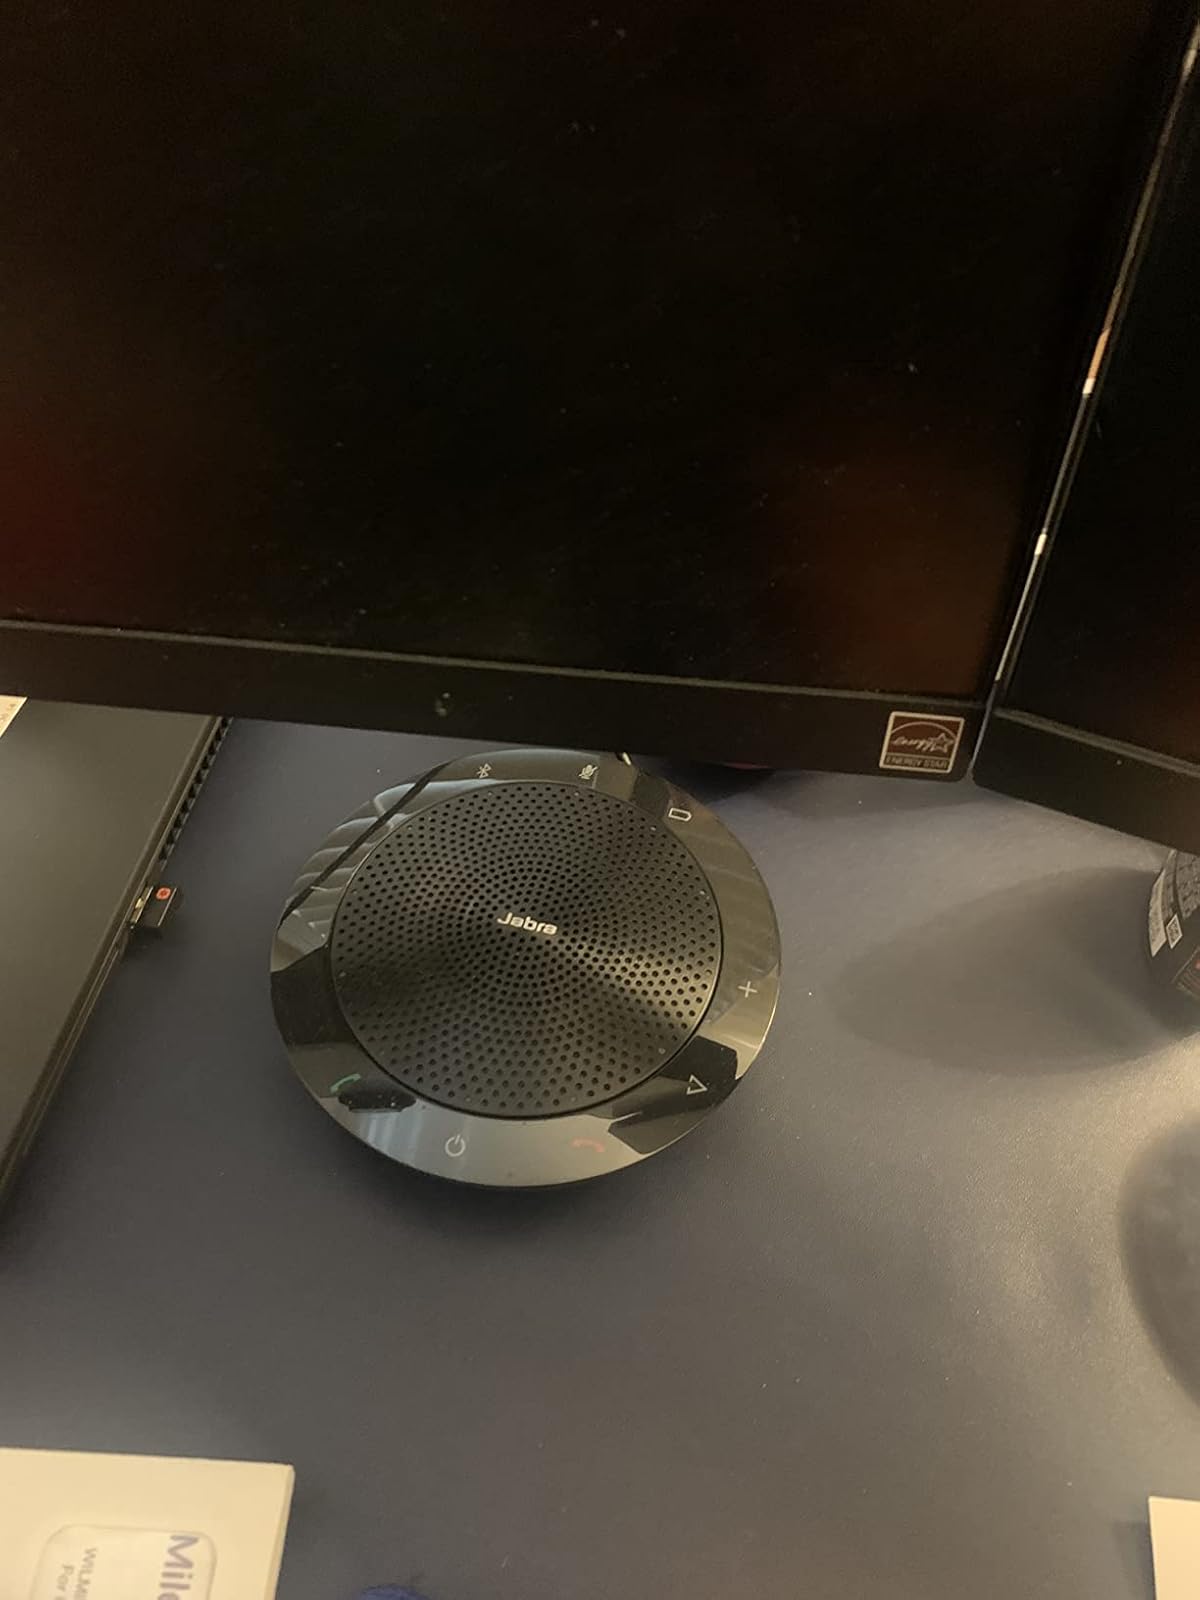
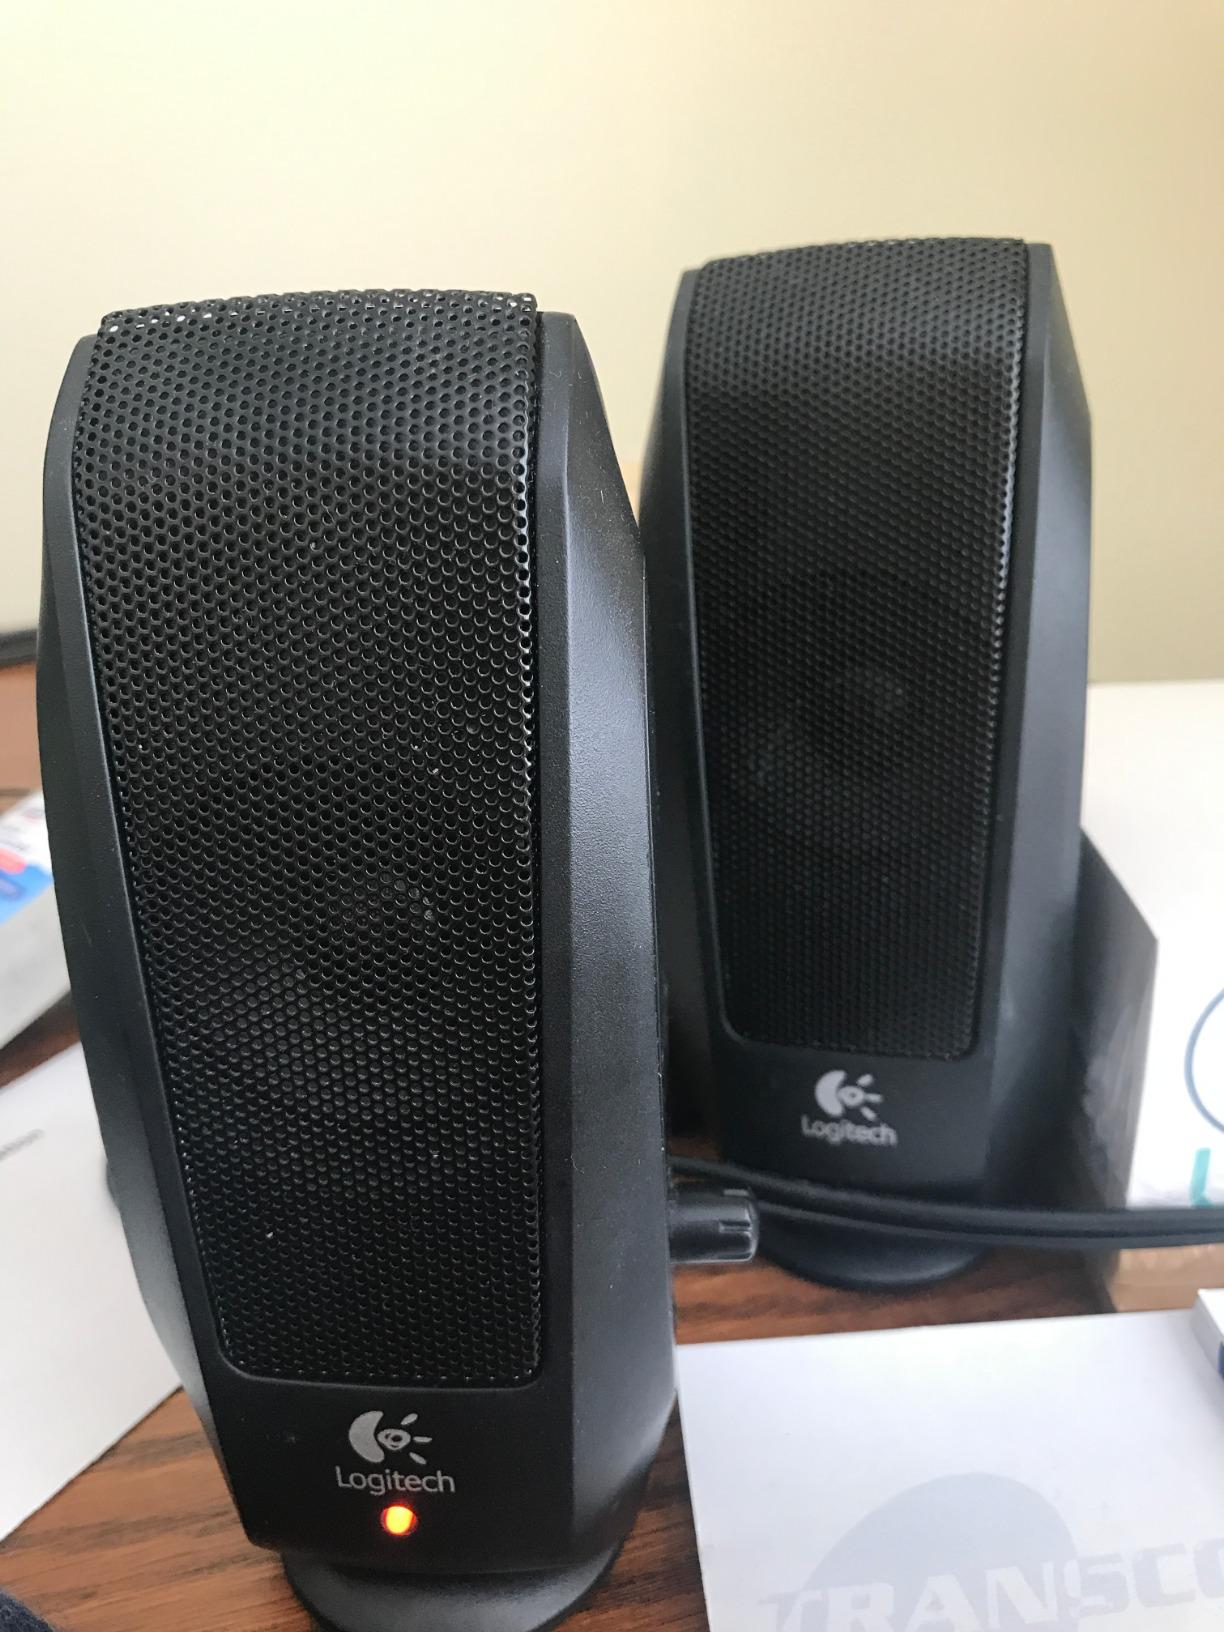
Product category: speaker
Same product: no